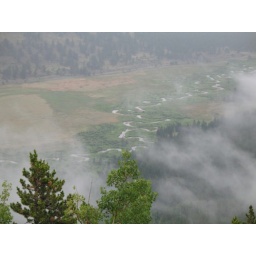
Trailridge: looking below at the river we'd later fly fish in.